Hierve el Agua

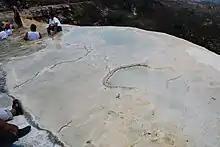
Rock formation as it "goes over" the cliff at the Amphitheater

The site consists of two waterfall-like rock formations which have been formed over thousands of years. Both cliffs rise over fifty meters from the valley floor, with one rock formation reaching down twelve metres and the other reaching down thirty metres. The twelve meter one is called "cascada chica" (small waterfall) and "flows" off a base which is about sixty metres wide. The other, "cascada grande" (large waterfall), extends down from a base with which is about ninety metres wide and eighty metres above the valley floor.